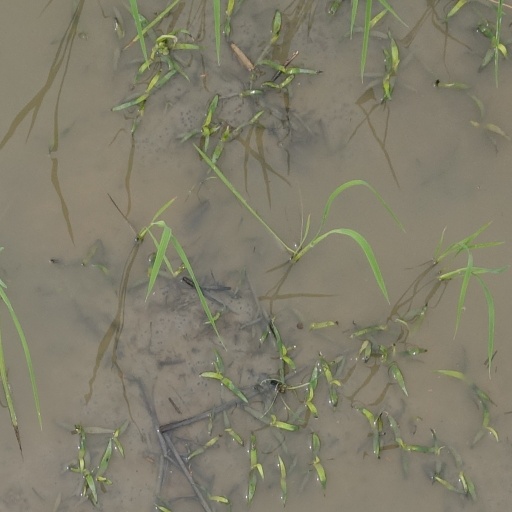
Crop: rice